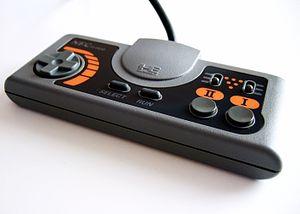
La PC-Engine, connue sous le nom TurboGrafx-16 en Amérique du Nord, est une console de jeux vidéo 8 bits fabriquée par NEC et commercialisée à partir de 1987 au Japon. En dehors de son pays natal et du territoire nord-américain, la gamme de consoles a connu une existence relativement confidentielle, car peu ou pas distribuée.